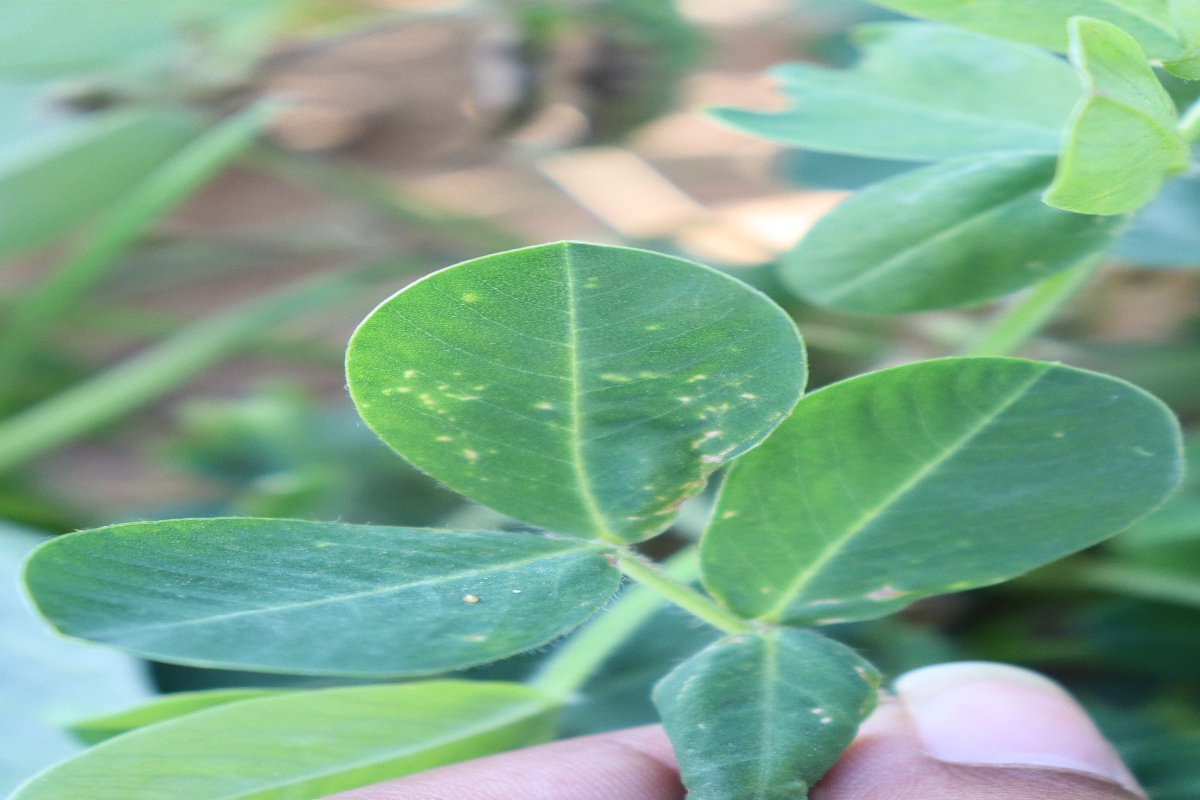
Label: early_leaf_spot